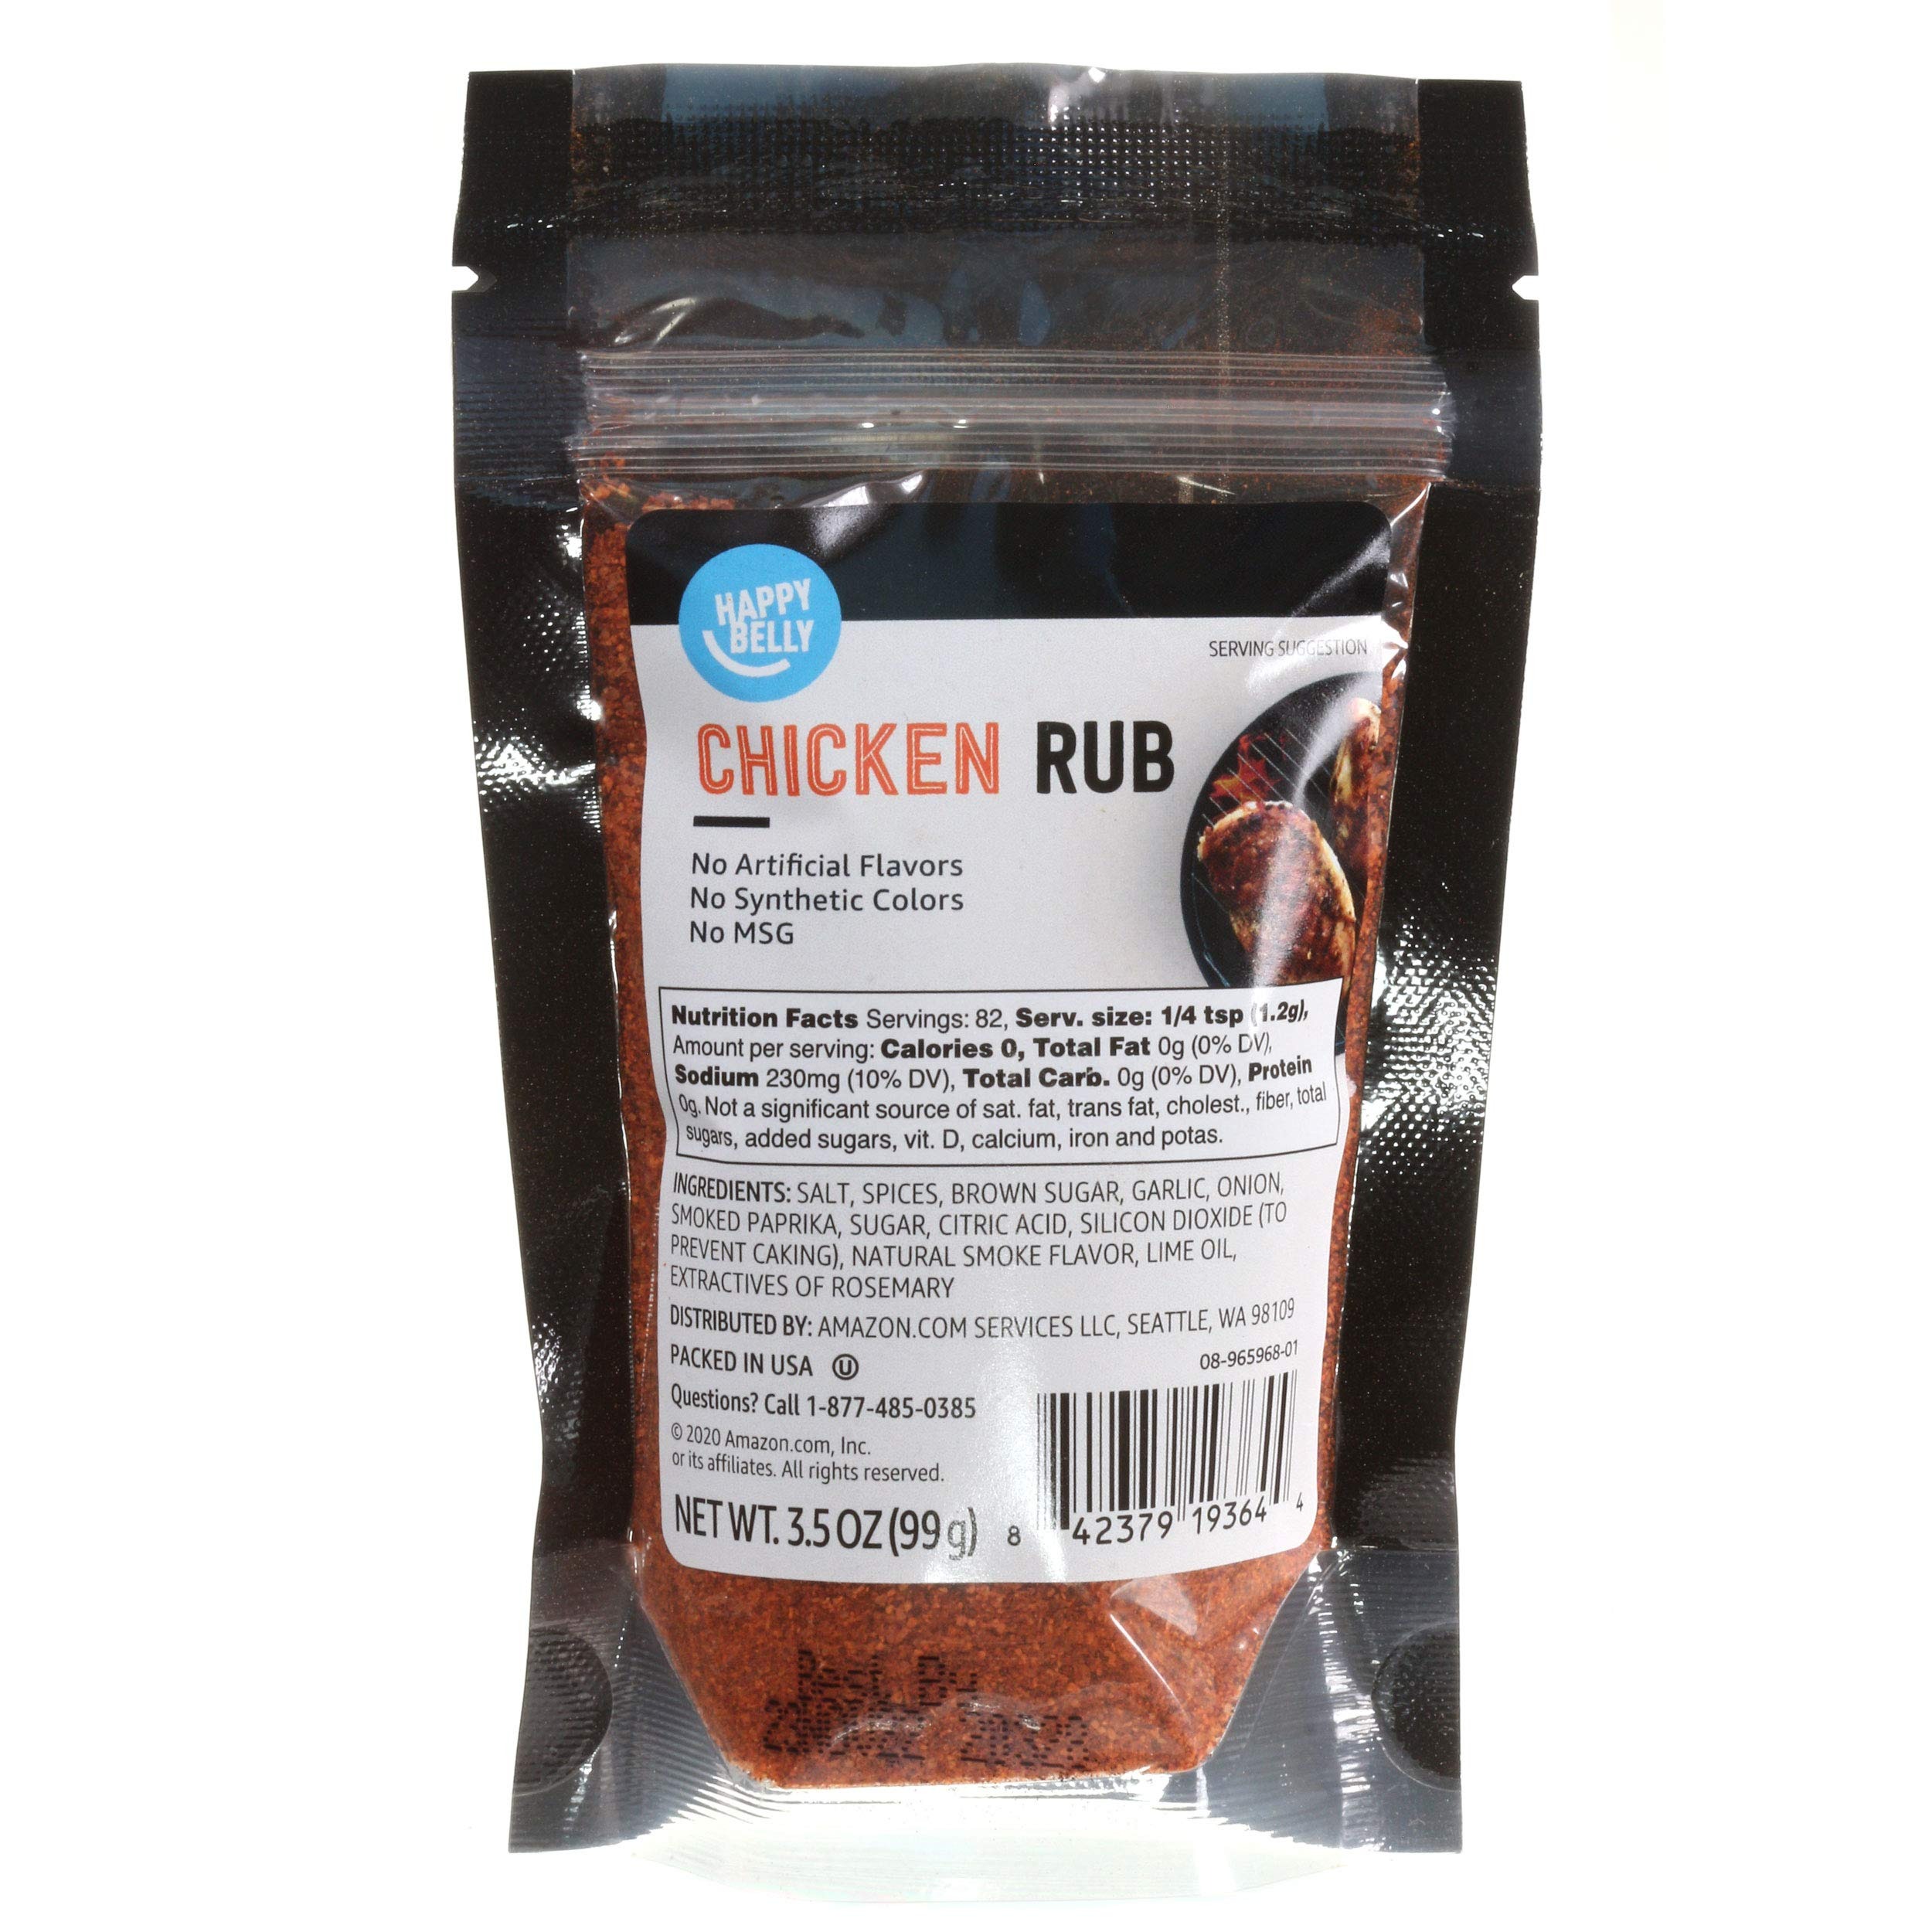
Item Name: Amazon Brand - Happy Belly Chicken Rub, 3.5 ounce (Pack of 1)
Bullet Point 1: One 3.5-ounce resealable pouch of Happy Belly Chicken Rub
Bullet Point 2: With smoked paprika, rosemary, garlic, notes of lime, and smoked flavor, this versatile rub can be used on all types of preparations
Bullet Point 3: Evenly coat on chicken or poultry; then bake, roast, grill, or sauté until thoroughly cooked
Bullet Point 4: Kosher certified
Bullet Point 5: No artificial flavors
Bullet Point 6: No synthetic colors
Bullet Point 7: No MSG
Bullet Point 8: An Amazon Brand
Value: 3.5
Unit: Ounce

Price: 1.74